Sainte-Bazeille station

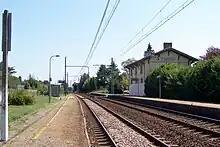
Sainte-Bazeille station

Sainte-Bazeille is a railway station in Sainte-Bazeille, Nouvelle-Aquitaine, France. The station is located on the Bordeaux–Sète railway line. The station is served by TER (local) services operated by SNCF.